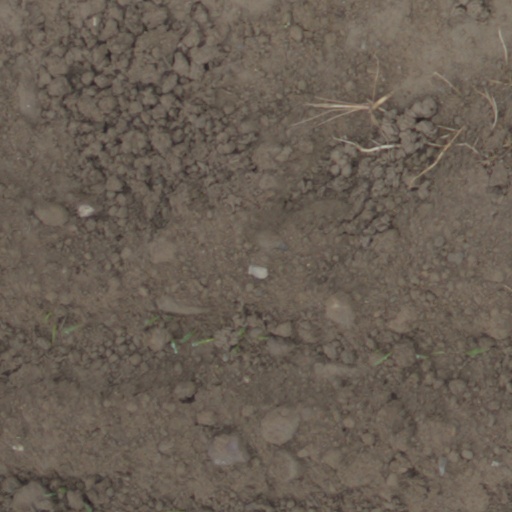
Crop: wheat